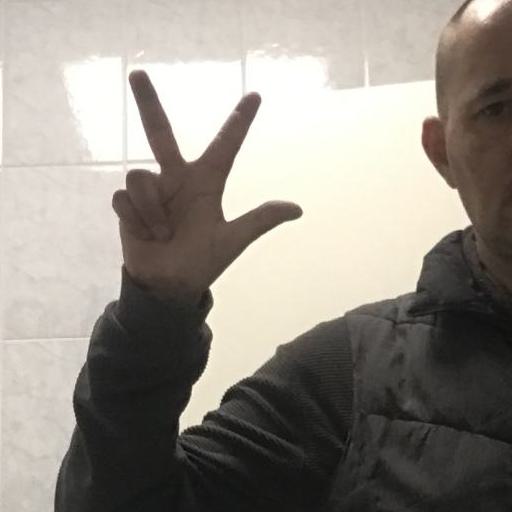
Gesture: three2